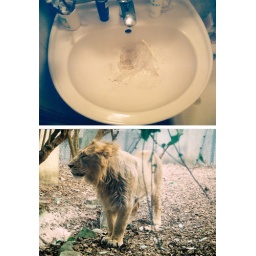
ice from the window (not inside the room though) in moscow and a young lion in london zoo